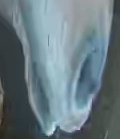
Face region: mouth_nostrils (mouth_chin_nostrils_and_profile)
Pain indicator: moderately_present